Kevin Owens

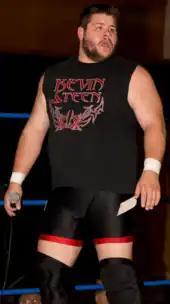
Steen at a GCW event in December 2011

At the event on September 17, Steen interrupted a match between El Generico and Jacobs and called out Steve Corino, who was at the time wrestling in Japan, before powerbombing Jacobs on the ring apron. Steen was then confronted by Cornette and ROH president Cary Silkin, whom he tried to Package Piledrive, before being ushered out of the arena by security. On the November 5 episode of "Ring of Honor Wrestling", Steen reappeared with Ohio Valley Wrestling talent Christian Mascagni as his legal adviser, threatening Cornette and Ring of Honor with legal action unless he was reinstated within three weeks. On the December 3 episode of "Ring of Honor Wrestling", Steen was granted a match against Corino, with his ROH future on the line at Final Battle on December 23, where Steen defeated Corino, thus granting back his career in ROH. Afterwards, he delivered a package piledriver to Jacobs, before putting El Generico through a table with the same maneuver. At the end of the evening, he confronted ROH World Champion Davey Richards. On March 4, 2012, at the 10th Anniversary Show, Steen defeated Jimmy Jacobs in a No Holds Barred match and ended the pay-per-view by having another confrontation with Richards. Steen continued his win streak during the Showdown in the Sun weekend, first defeating El Generico, with help from Jacobs, in a Last Man Standing match on March 30 and then Eddie Edwards in a singles match on March 31.